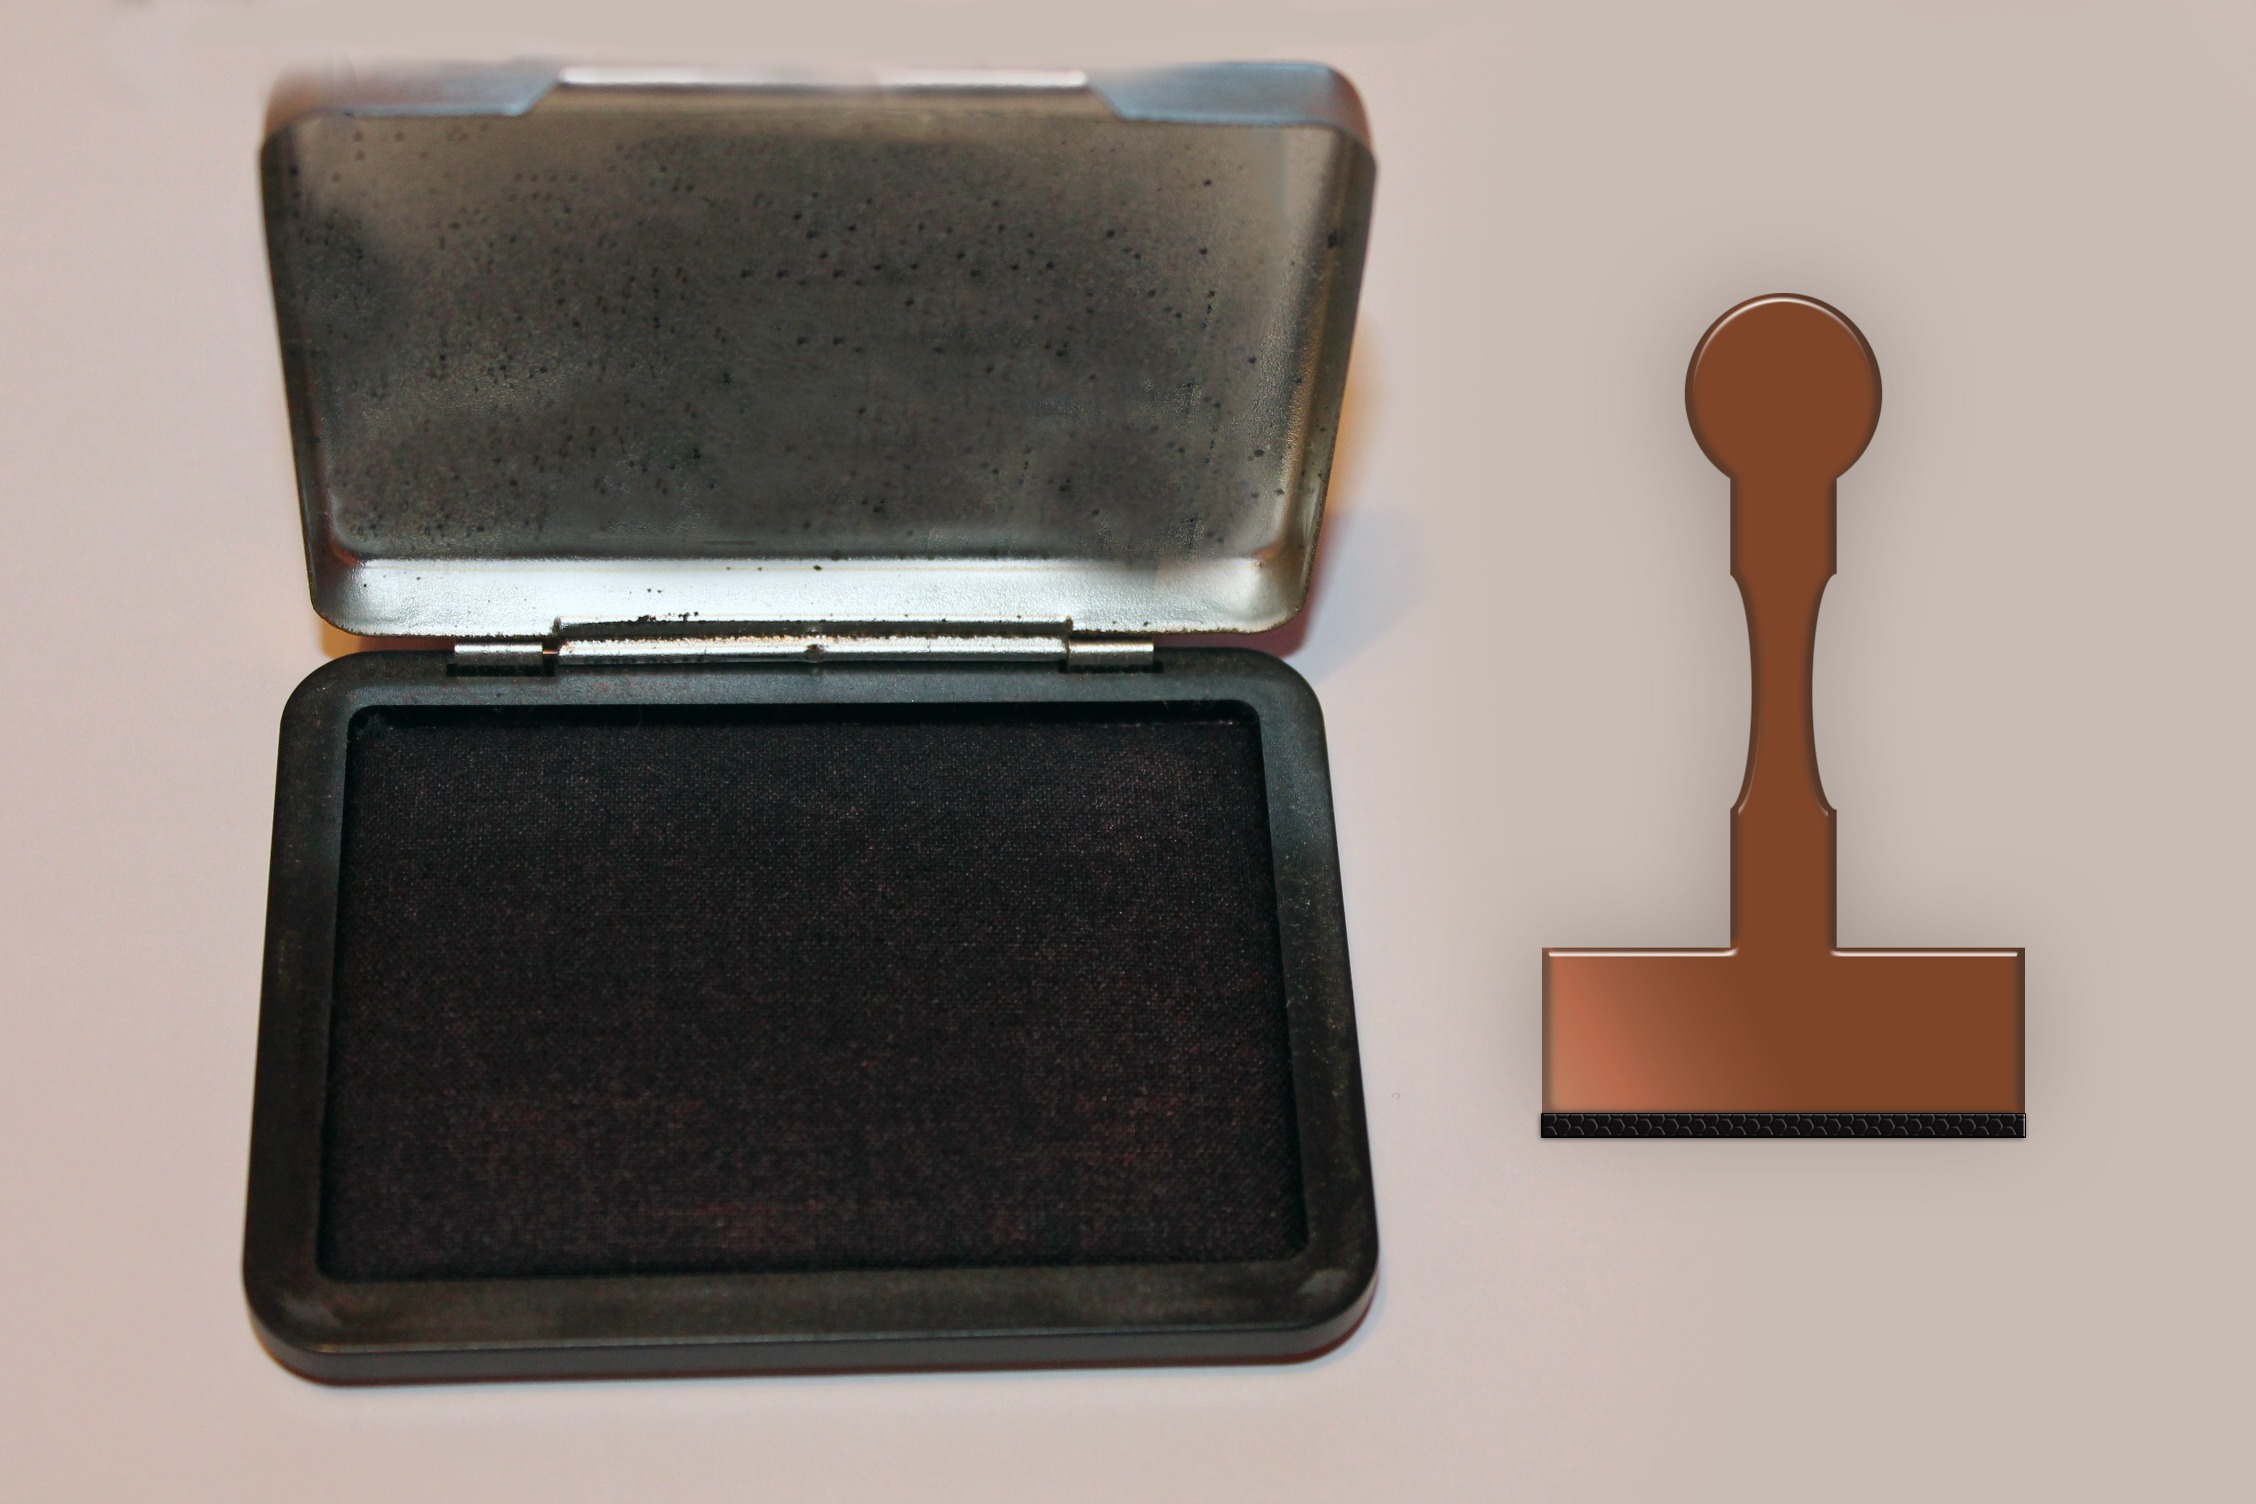
stamp, office, brown, powder, material, human body, eye, beauty, organ, cosmetics, eye shadow, wood stamp, stamp pads